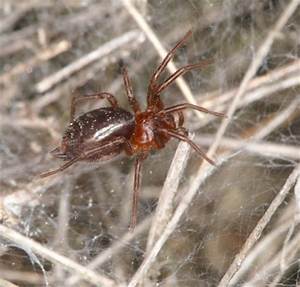
Label: ragno